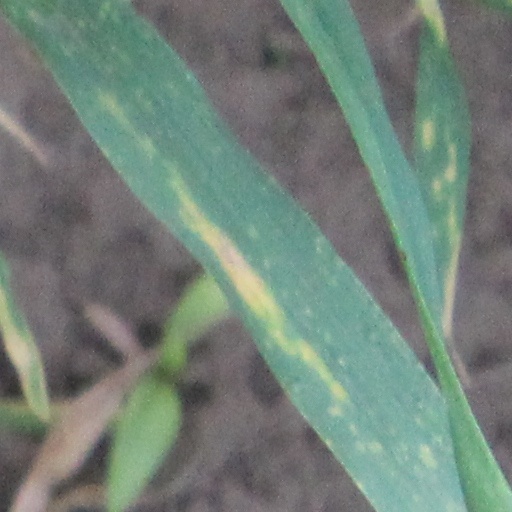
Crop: wheat